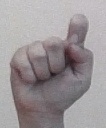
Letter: fa